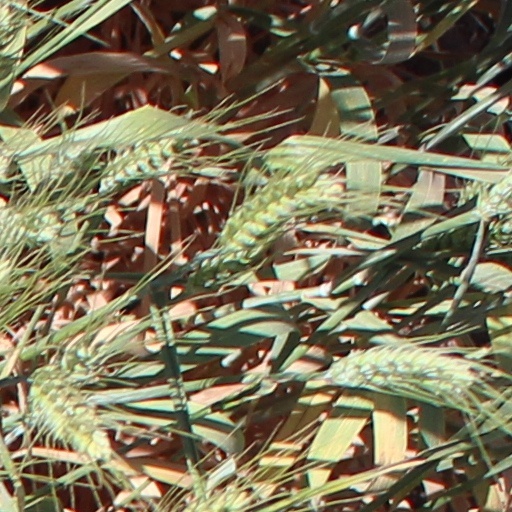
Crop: wheat